Airborne and Antigas Defence League

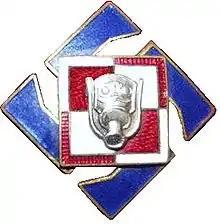
League's pinup, with the interbellum logo

Air and Chemical Defense League (Polish: "Liga Obrony Powietrznej i Przeciwgazowej", "L.O.P.P.") was a mass Polish paramilitary organization, founded in 1928 as a result of the merger of the "State Air Defense League" (Polish: "Liga Obrony Powietrznej Panstwa") with the Gas Defense Society (Polish: "Towarzystwo Obrony Przeciwgazowej"). In 1937 it numbered some 1.5 million members, with 14,000 local branches. It had a national character, gathering enthusiasts of aircraft, communications and ballooning. Between 1928 and 1939, its director was general Leon Berbecki